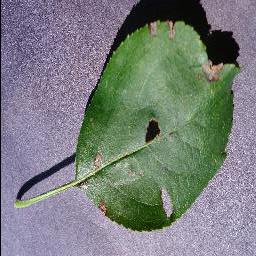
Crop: apple
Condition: black_rot